Netroots Nation

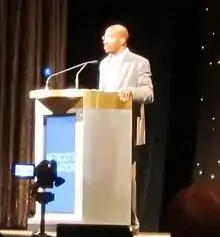
Van Jones speaking at the 2010 convention

In 2009, Netroots Nation was held at Pittsburgh's David L. Lawrence Convention Center on August 13–16. Pittsburgh was chosen in part because it is a leader in LEED Certified green building technology, with more square footage of green buildings than any other city in the country. Another reason was Pittsburgh's rich labor union history. Prominent speakers included President Bill Clinton, Valerie Jarrett, former Vermont Gov. Howard Dean, SEIU's Anna Burger, former New Jersey Governor Jon Corzine, and Dean Baker, an economist. There was also a debate between Pennsylvania Senate candidates Rep. Joe Sestak and Sen. Arlen Specter.